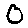
Label: 0